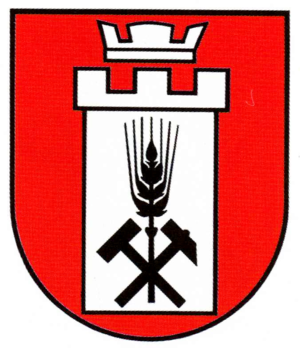
Samtgemeinde Nord-Elm
Coat of arms of Nord-Elm
Nord-Elm er et amt i den centrale del af Landkreis Helmstedt, i den østlige del af den tyske delstat Niedersachsen. Administrationen ligger i byen Süpplingen. Den har navn efter højdedrag Elm, som ligger i syenden af området. Nord-Elm har et arel på 63 km² og en befolkning på knap 5.700; Den blev oprettet i 1969.